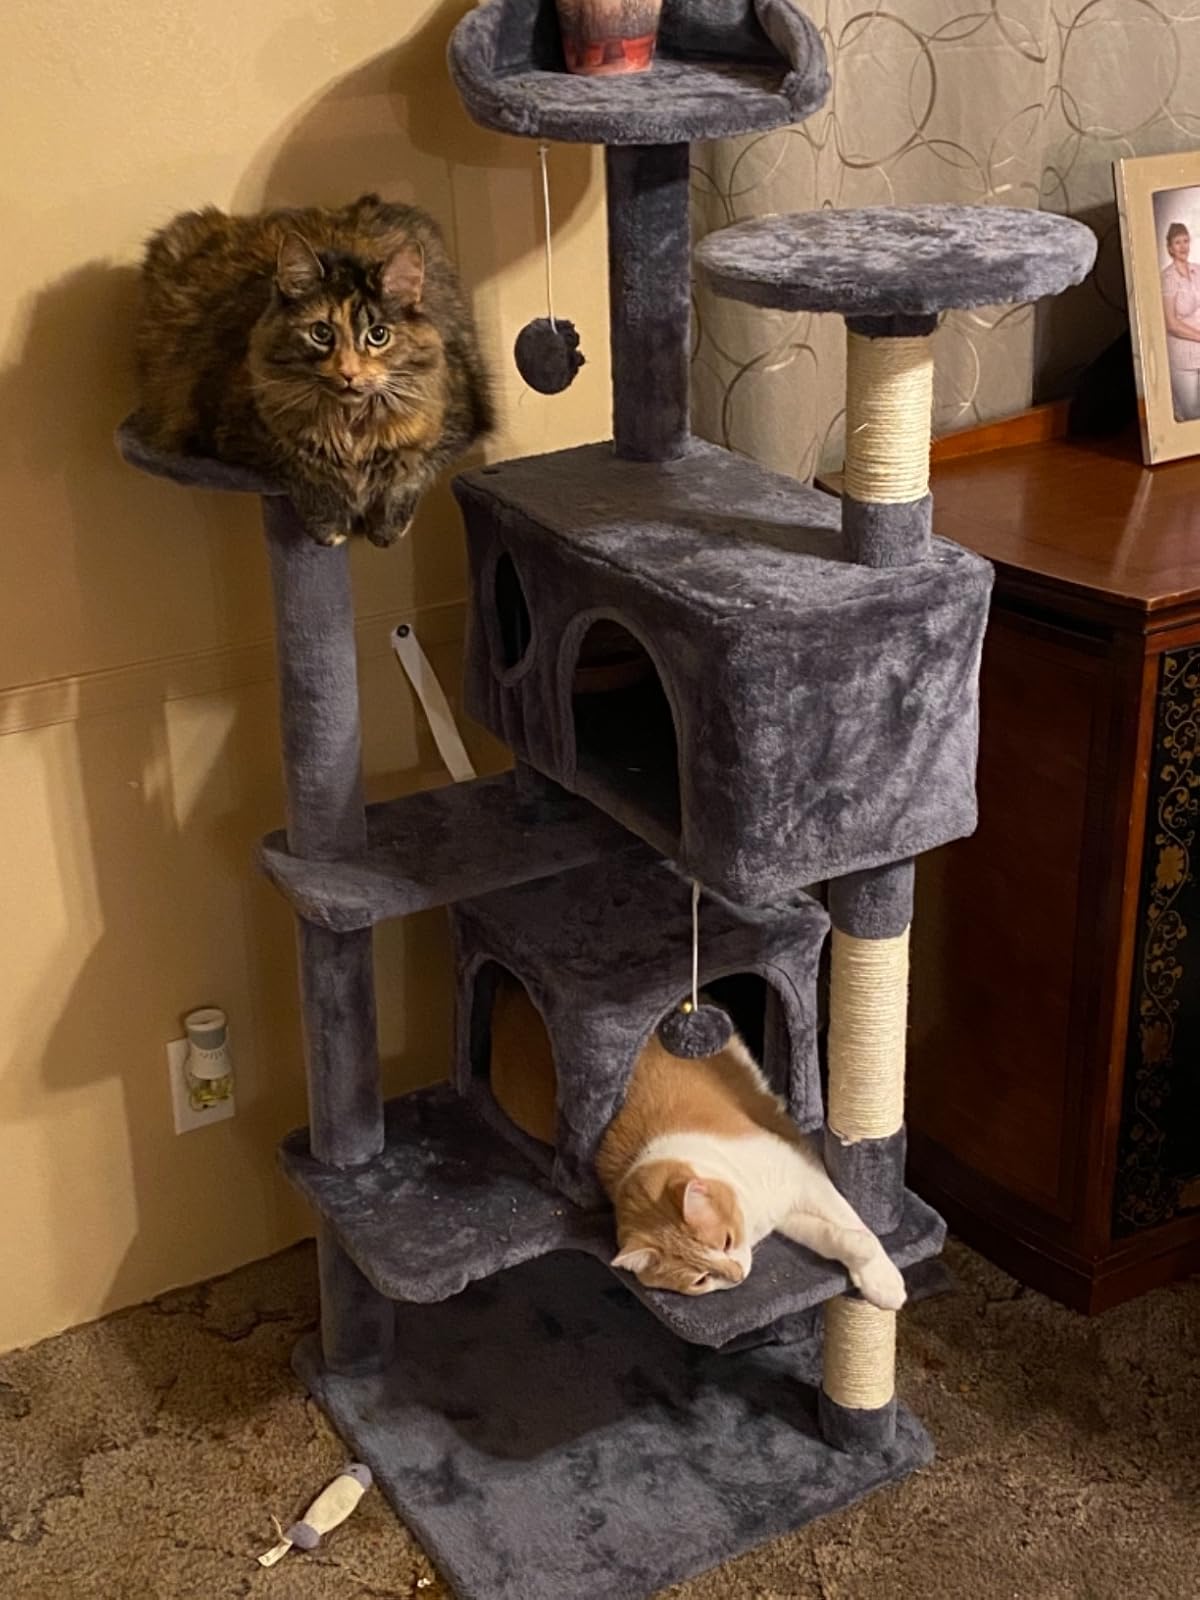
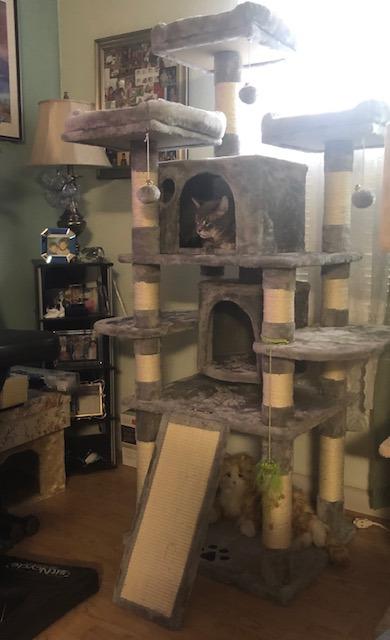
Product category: items_cat tree
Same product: no